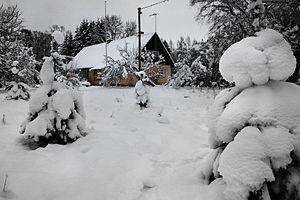
Pillapalu est un village situé dans la Commune de Anija du Comté de Harju en Estonie.